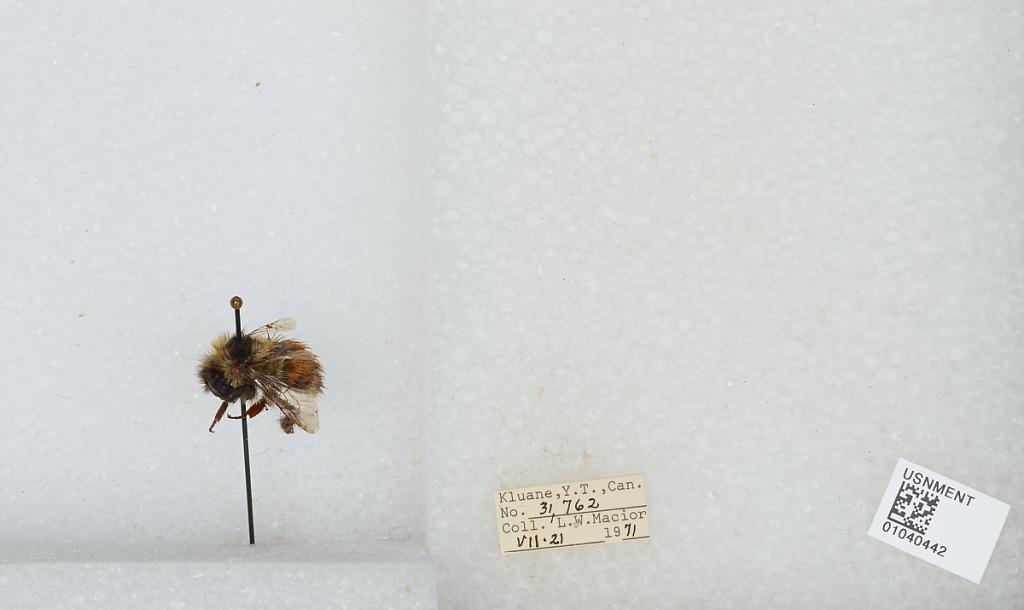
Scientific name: Bombus (Pyrobombus) sylvicola Kirby
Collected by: L. Macior
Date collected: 1971-7-21
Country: Canada
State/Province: Yukon Territory
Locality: Kluane
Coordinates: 60.75, -139.5